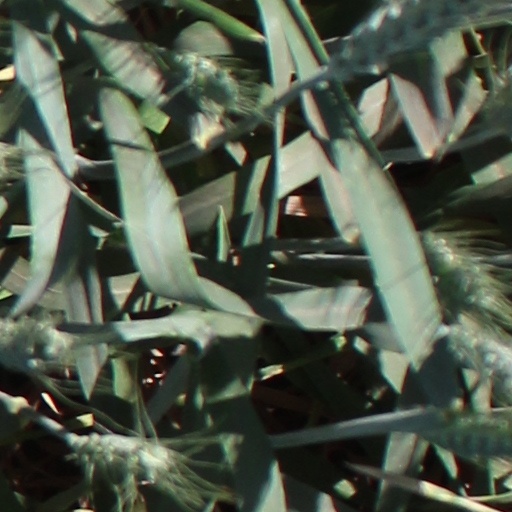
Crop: wheat